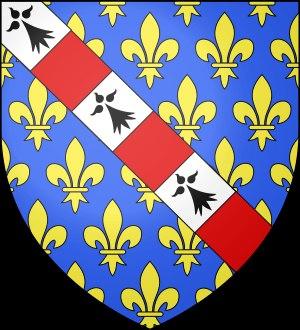
À l'époque carolingienne Étampes fut déjà le siège d'un comté, dont on gardait le souvenir au Xᵉ siècle, mais le mot reflétait alors une tout autre réalité que dans la suite : c'était une simple circonscription de l'Empire, dont l'administration ne se transmettait pas par droit d'héritage. Lorsque les Robertiens montent sur le trône et fondent la monarchie capétienne, le pays d'Étampes leur appartient en propre depuis longtemps, et sera une des pièces maîtresses du domaine royal sur lequel le roi exerce théoriquement un contrôle direct. Il y aura bien cependant des vicomtes d'Étampes au XIᵉ siècle, à une époque où les premiers capétiens peinent à établir leur autorité sur leur propres terres. L'Etampois ne sera érigé en comté qu'après avoir été attribué en apanage à Louis de France, fils de Philippe le Hardi, puis en duché au XVIᵉ siècle.